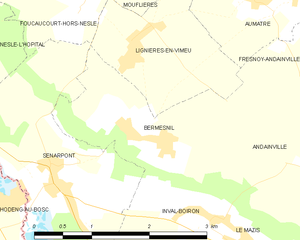
Carte des communes françaises Bermesnil